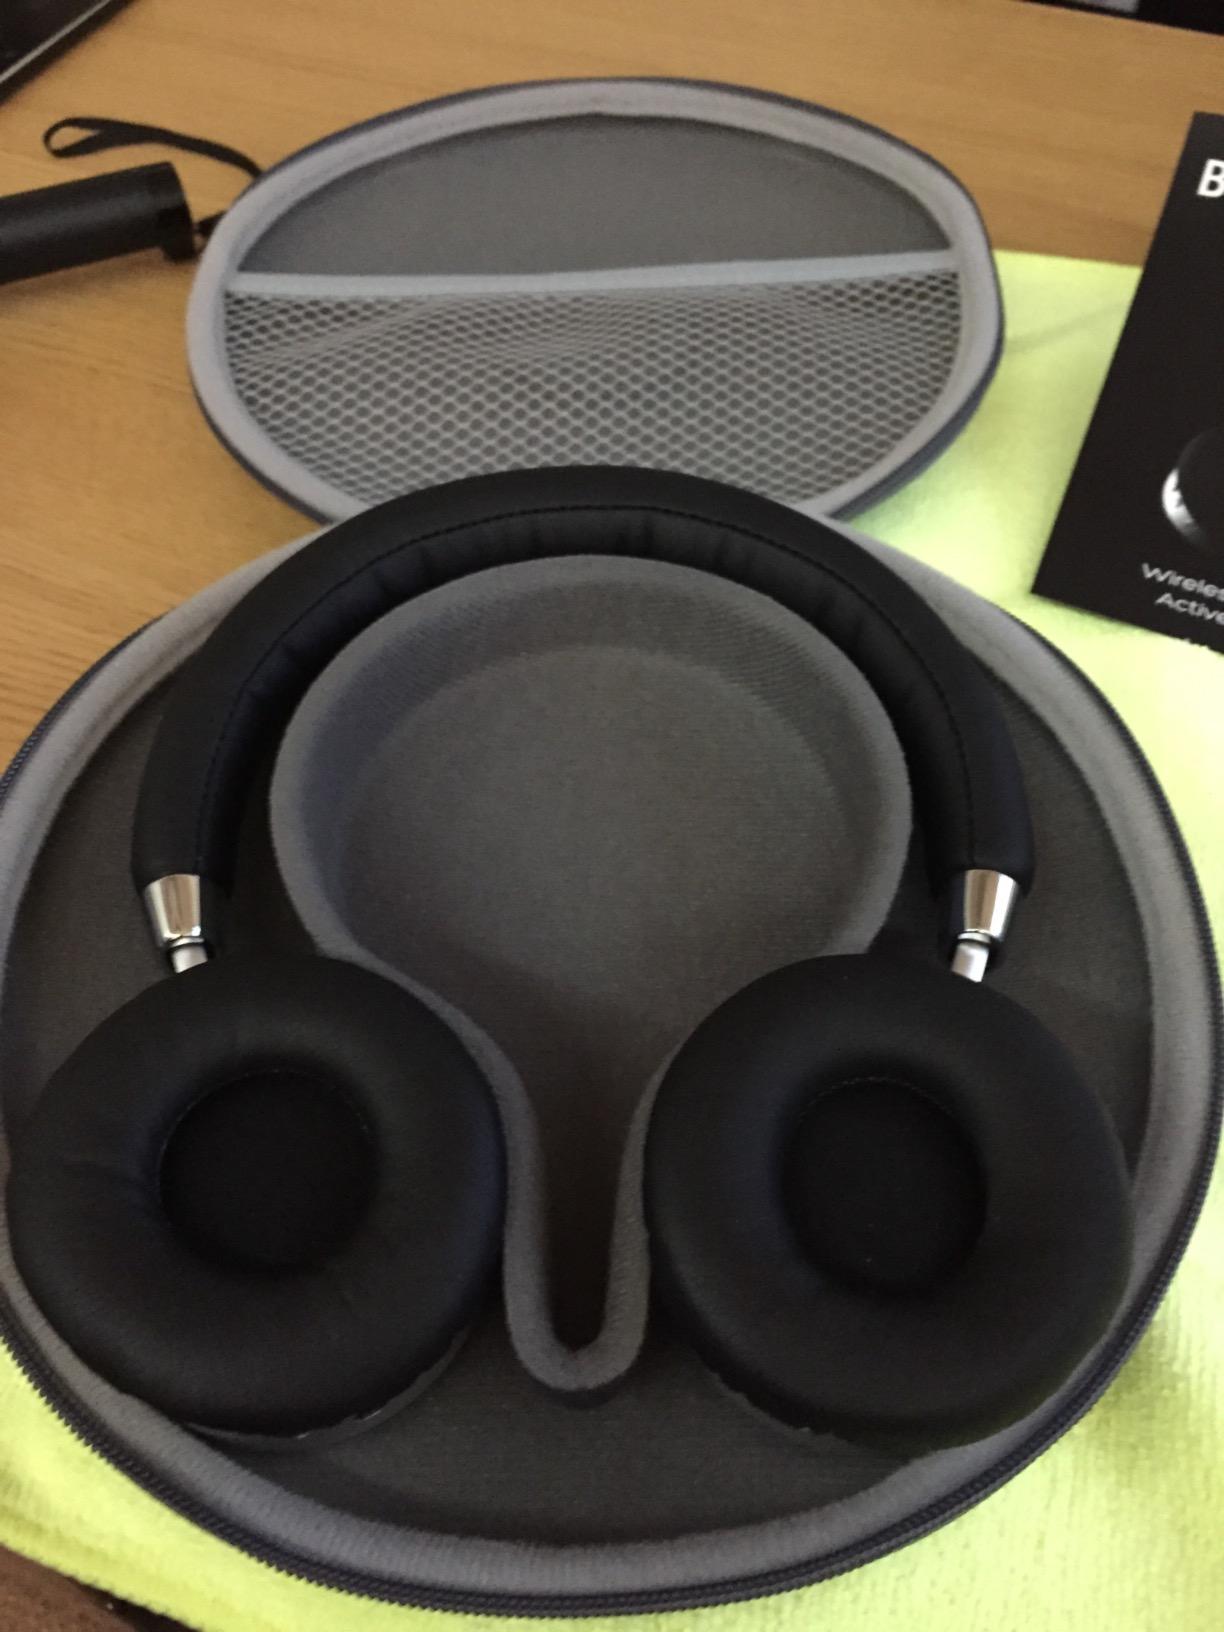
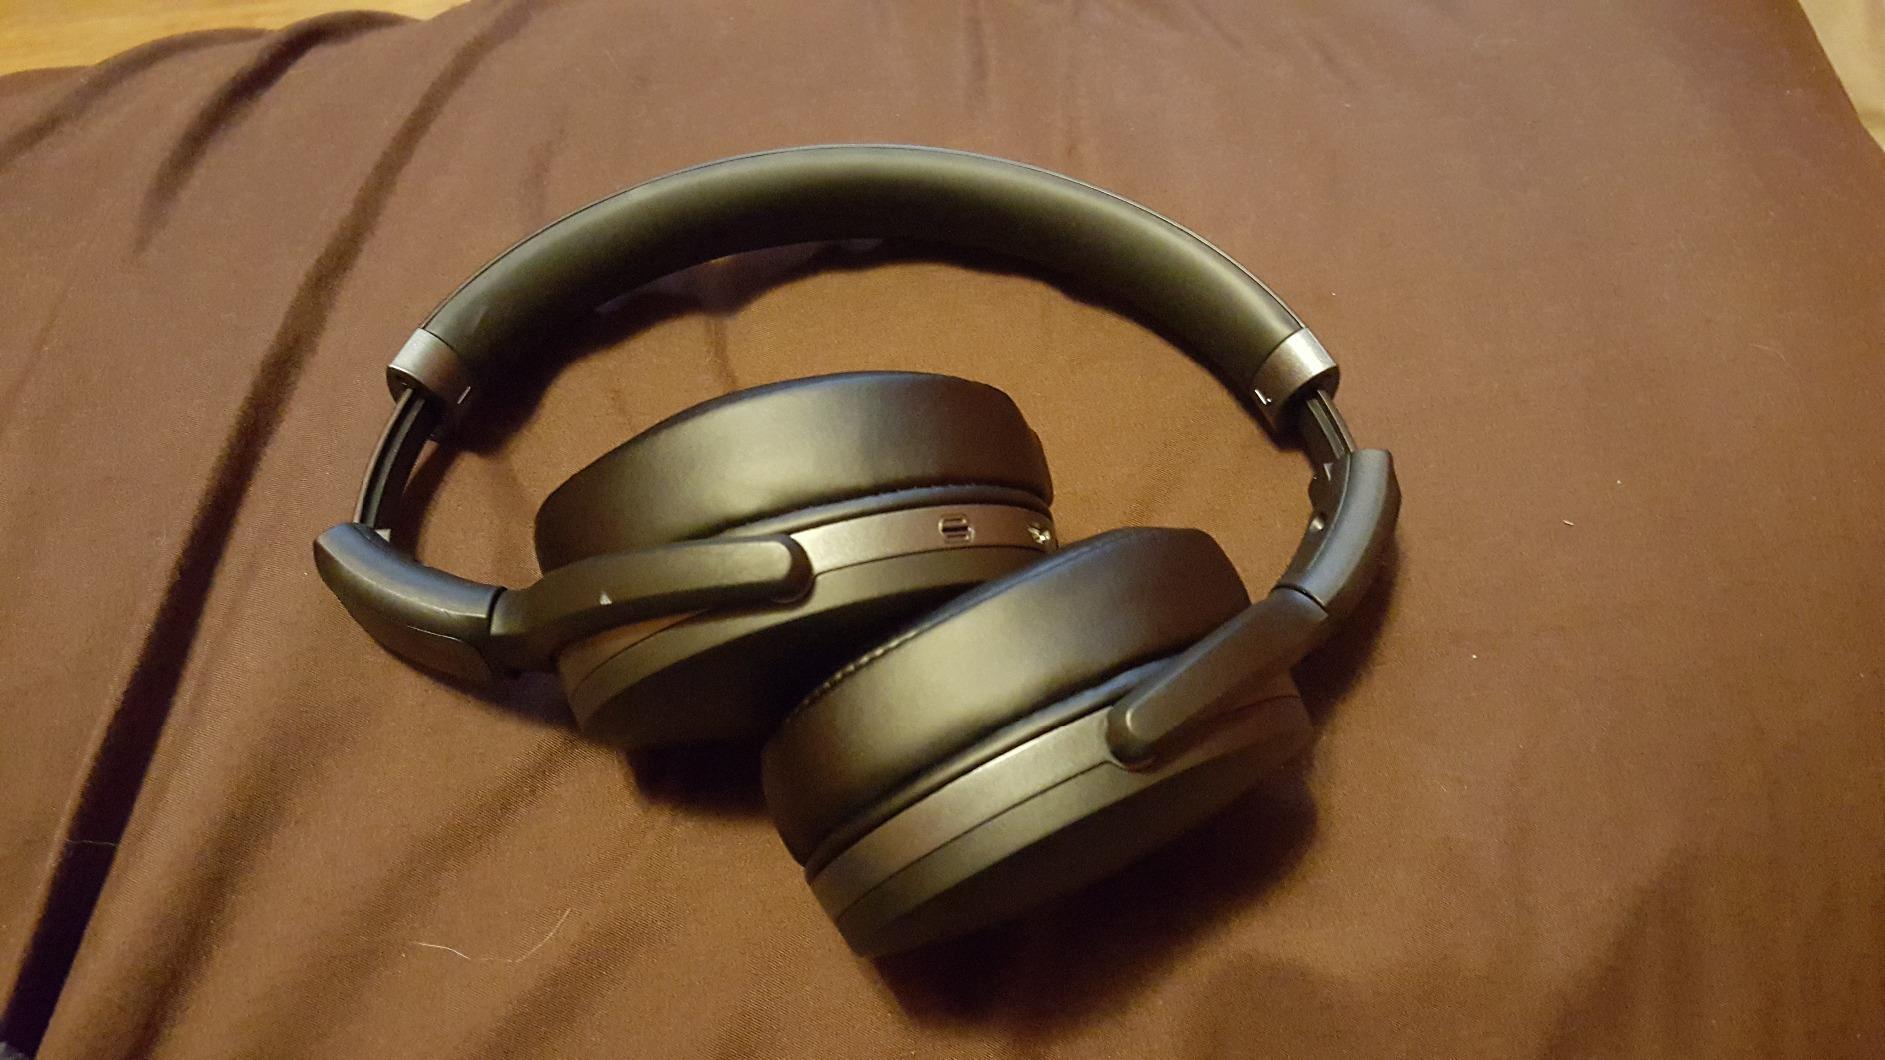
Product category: headphones
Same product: no